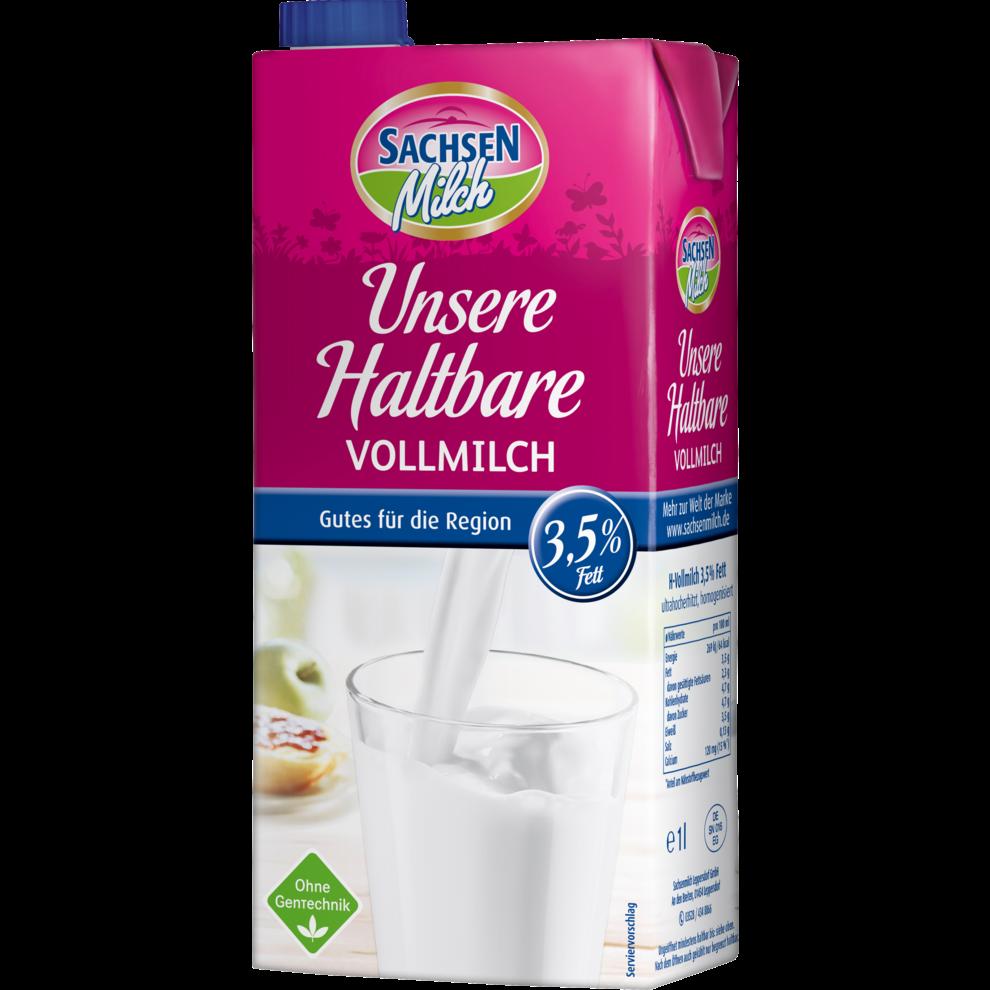
Waste category: cardboard